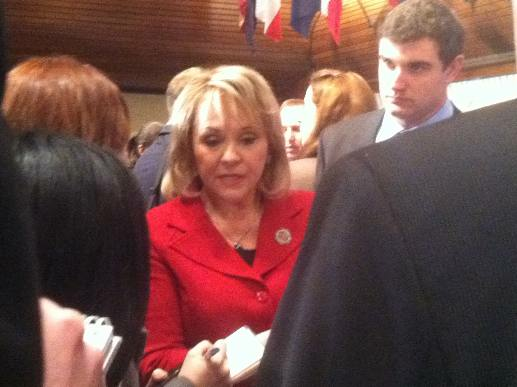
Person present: Yes